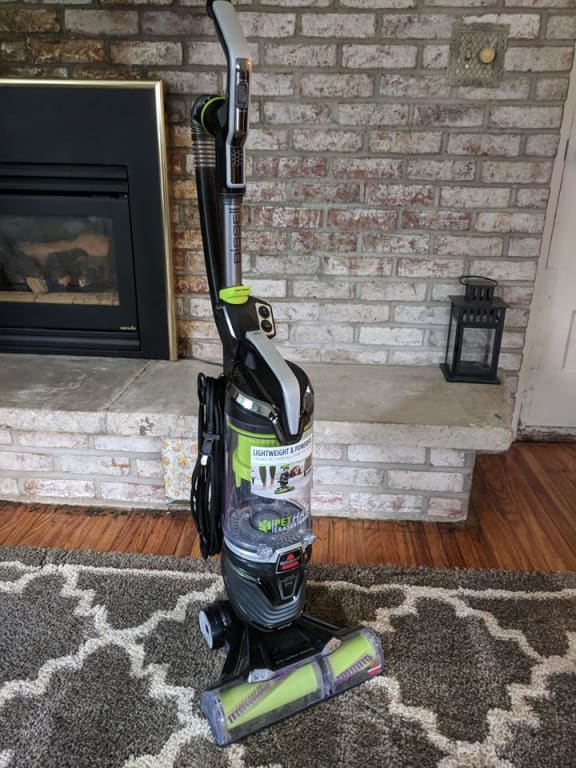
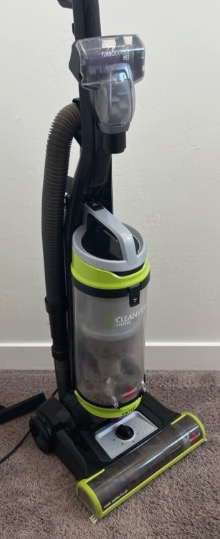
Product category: items_vacuum
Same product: no